Georgian architecture

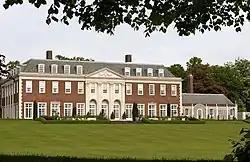
Winfield House in London was designed and built in the 1930s and is listed by Historic England as an important Neo-Georgian townhouse

Inside ornament was far more generous, and could sometimes be overwhelming. The chimneypiece continued to be the usual main focus of rooms, and was now given a classical treatment, and increasingly topped by a painting or a mirror. Plasterwork ceilings, carved wood, and bold schemes of wallpaint formed a backdrop to increasingly rich collections of furniture, paintings, porcelain, mirrors, and objets d'art of all kinds. Wood-panelling, very common since about 1500, fell from favour around the mid-century, and wallpaper included very expensive imports from China.